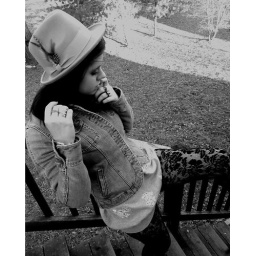
i don't dress like a lot of girls around here.